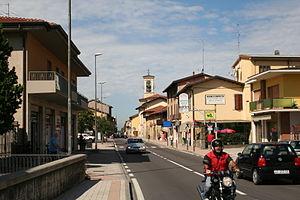
Presezzo est une commune italienne de la province de Bergame dans la région de Lombardie en Italie.